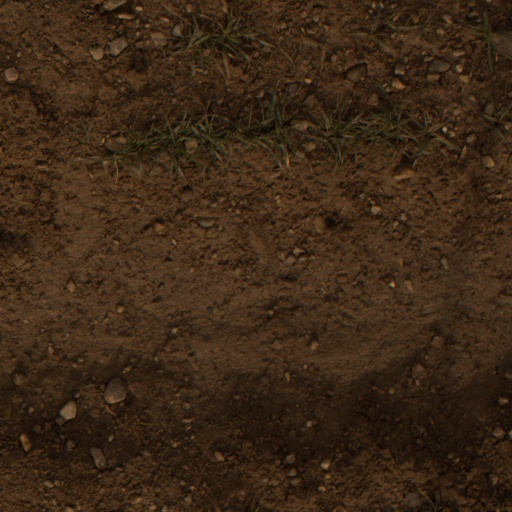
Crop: wheat